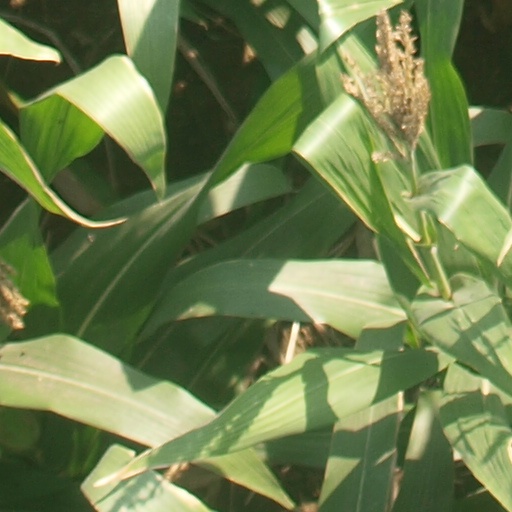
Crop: maize; corn